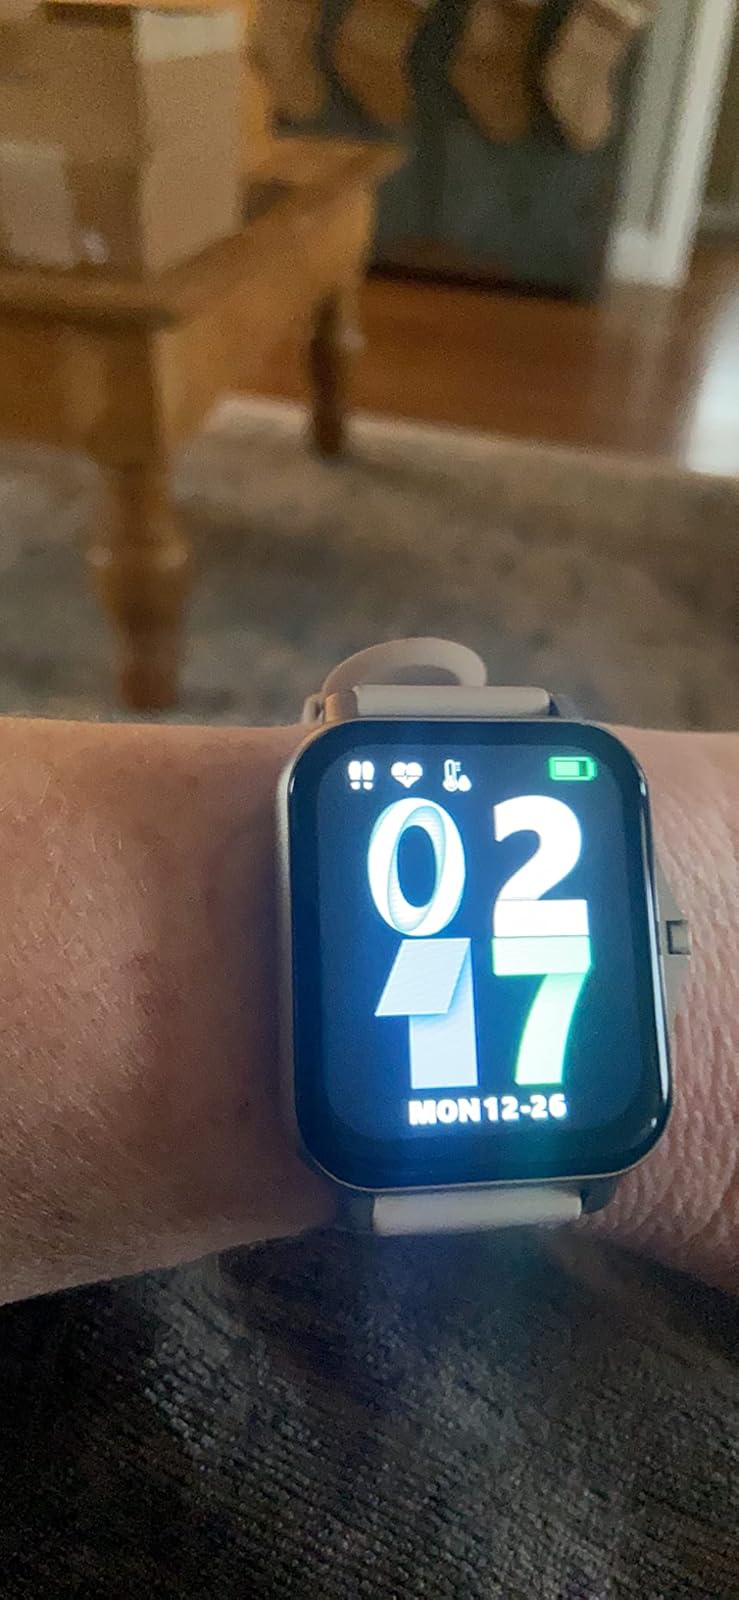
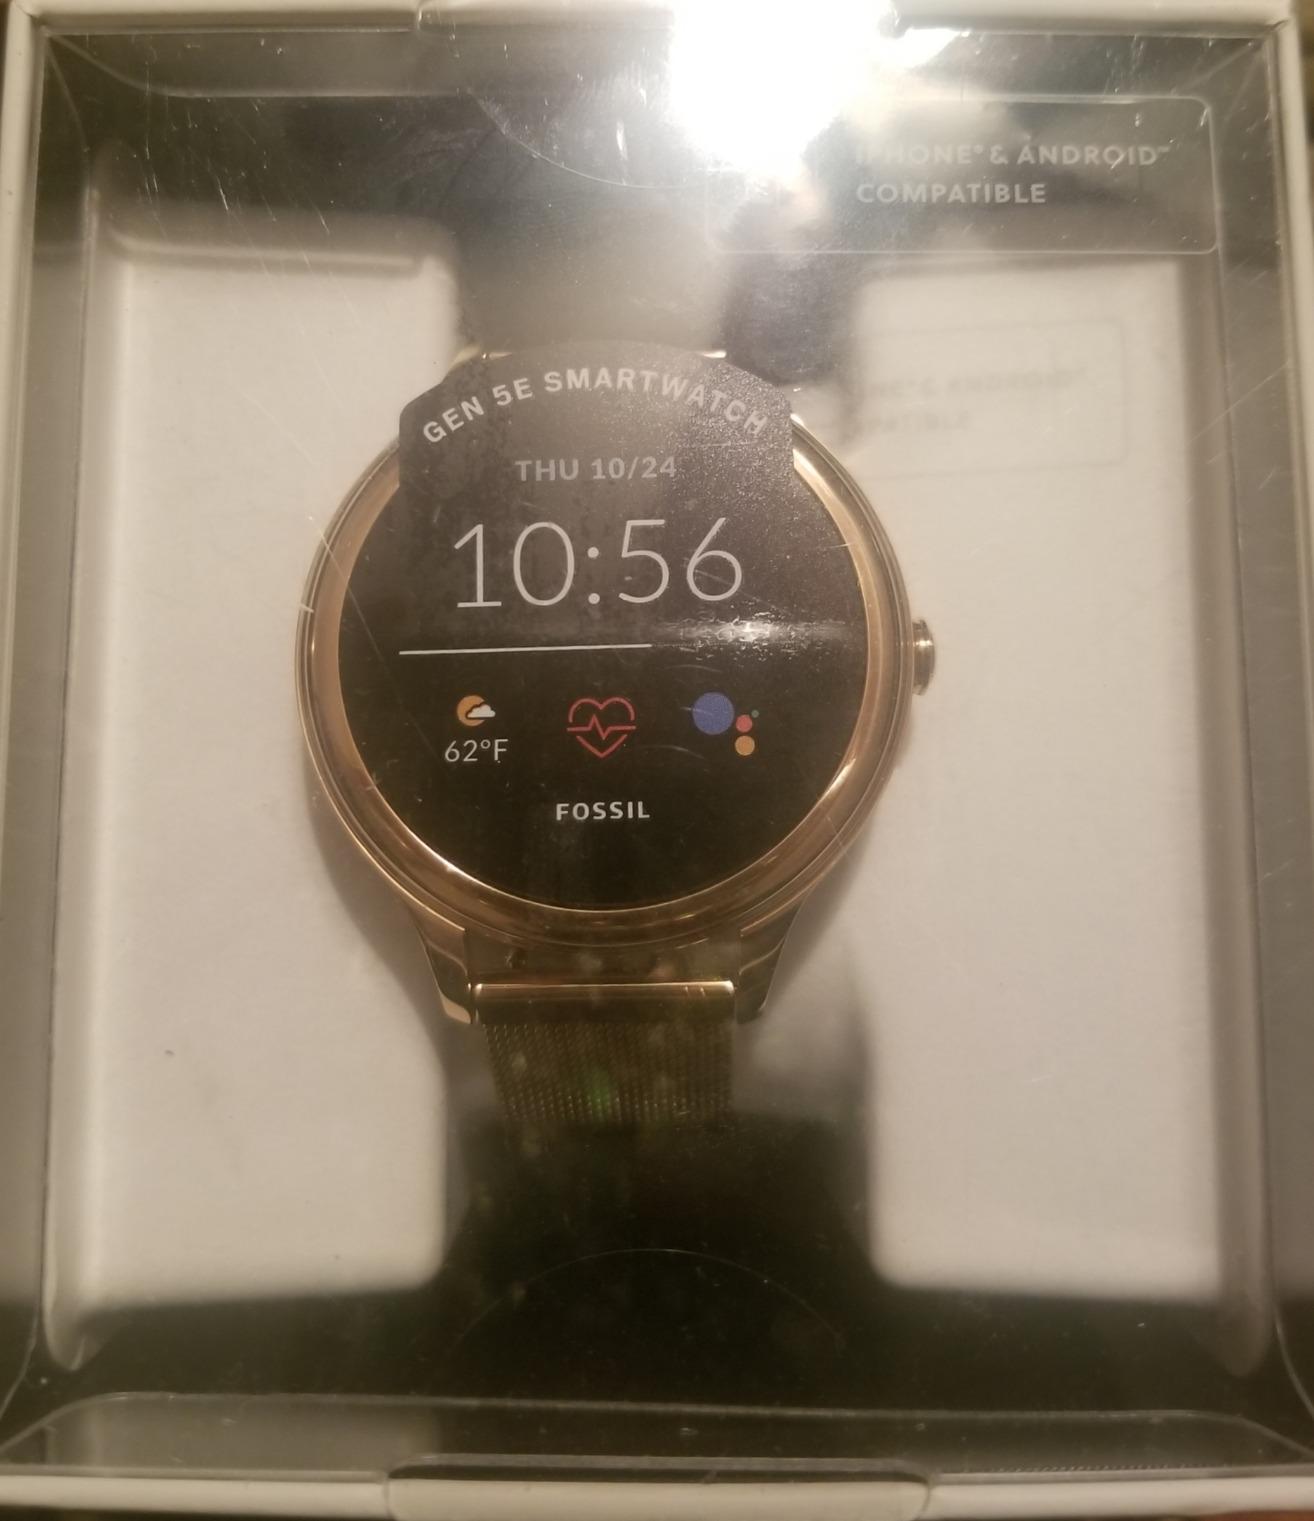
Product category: smartwatch
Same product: no